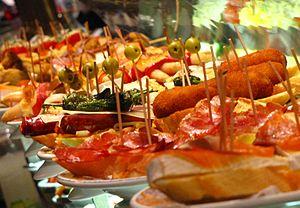
La cuisine espagnole procède, pour l'essentiel, de commande diète méditerranéenne. La diversité des régions et terroirs de l'Espagne en fait une cuisine très variée et réputée.
Les tapas sont des amuse-gueules d'apéritif dînatoire, ou de repas complet, traditionnels de la cuisine espagnole, généralement composés d'une riche variété de diverses préparations gustatives à base de produits culinaires régionaux d'Espagne accompagnés de bière, sangria, vins d'Espagne, ou boisson alcoolisée, présentés sous forme de choix de petits récipients et de petites tartines, chauds ou froids. Emblèmes internationales de l'Espagne et de la culture espagnole, elles sont généralement dégustées à table, ou plus souvent debout, dans la célèbre ambiance conviviale, sociale et festive des restaurants, bars à tapas, et bars à vin d'Espagne.